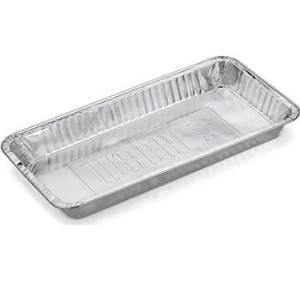
Waste category: metal